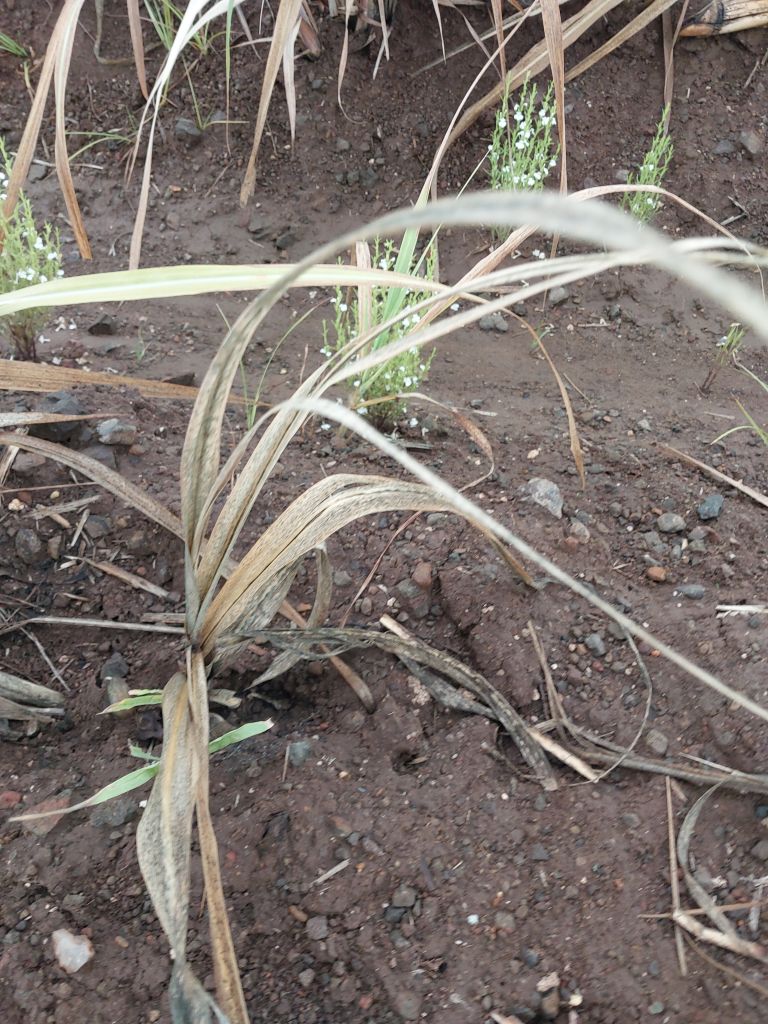
Label: Sett Rot